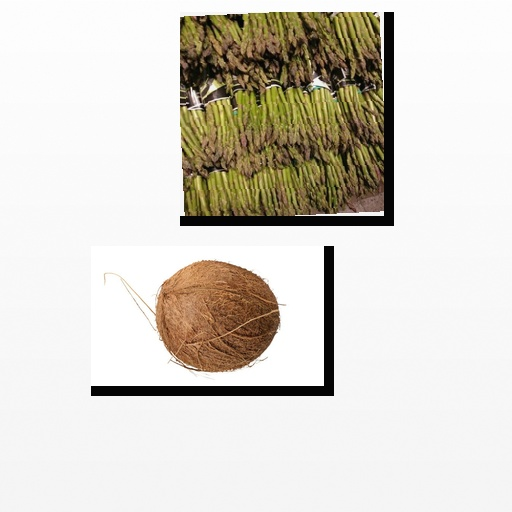
Food items: asparagus, coconut